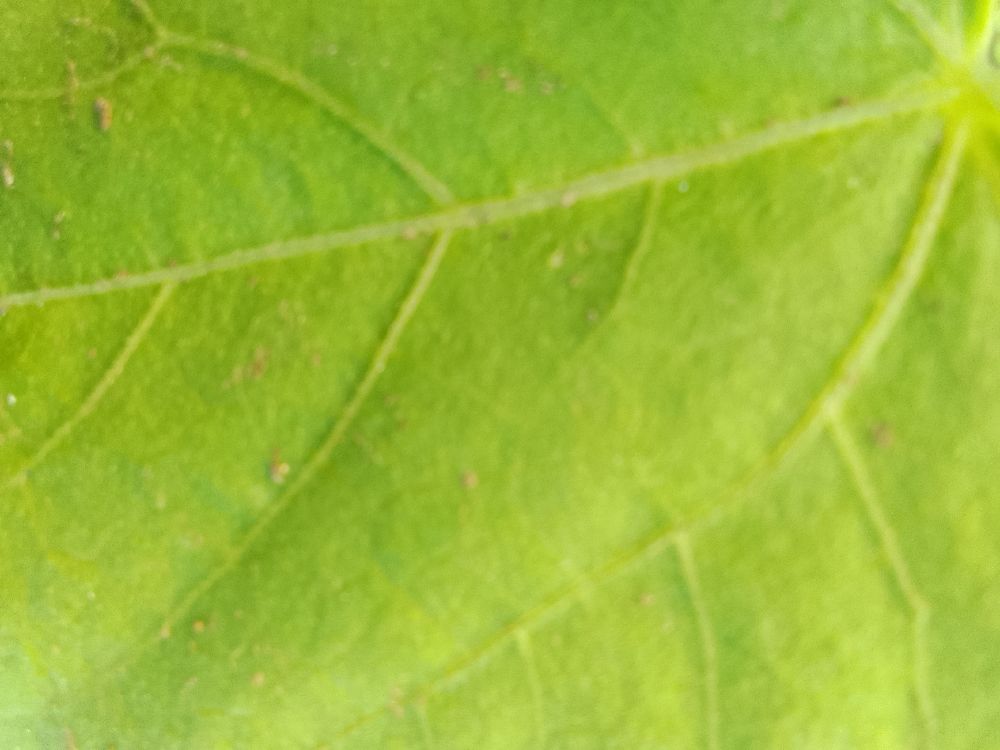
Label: healthy